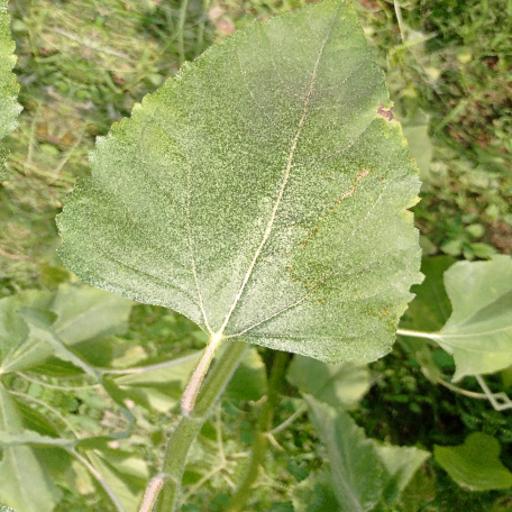
Label: Fresh_leaf